Electro Hiper Europa

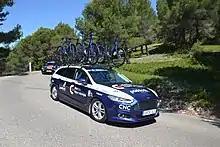

Electro Hiper Europa was a Spanish UCI Continental cycling team founded in 2021 and disbanded in 2023.